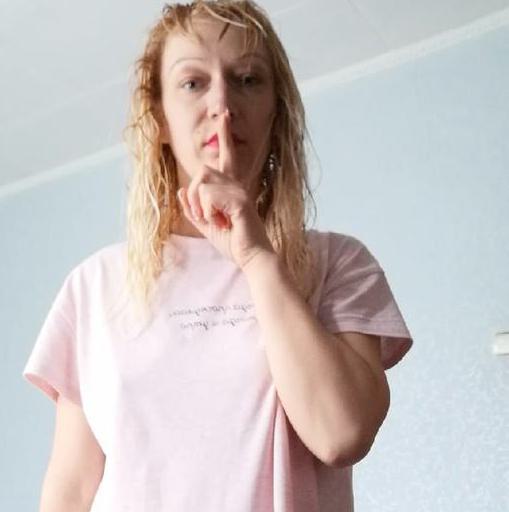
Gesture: mute